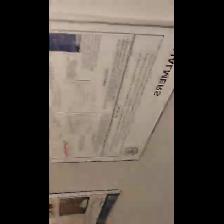
Label: NonHuman